The Judge Advocate General's Legal Center and School

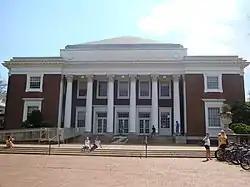
The JAG School was initially located in Clark Hall within University of Virginia Law School from 1951 to 1975.

Despite a long record of service by Army Judge Advocates, it was not until the beginning of World War II that efforts were made to provide Army attorneys with specialized military legal education. In February 1942, as uniformed lawyers' responsibilities increased in volume and complexity, specialized continuing legal education courses for Judge Advocates began in Washington, D.C. In August 1942, the school moved from Washington's National University School of Law to the University of Michigan Law School in Ann Arbor, Michigan. Intended only as a temporary facility, it was deactivated in 1946 during the general demobilization following World War II. In October 1950, another temporary school was activated at Fort Myer, Virginia on land that is now a part of Arlington National Cemetery. After graduating six classes, it was decided a permanent school for Army lawyers should be established.